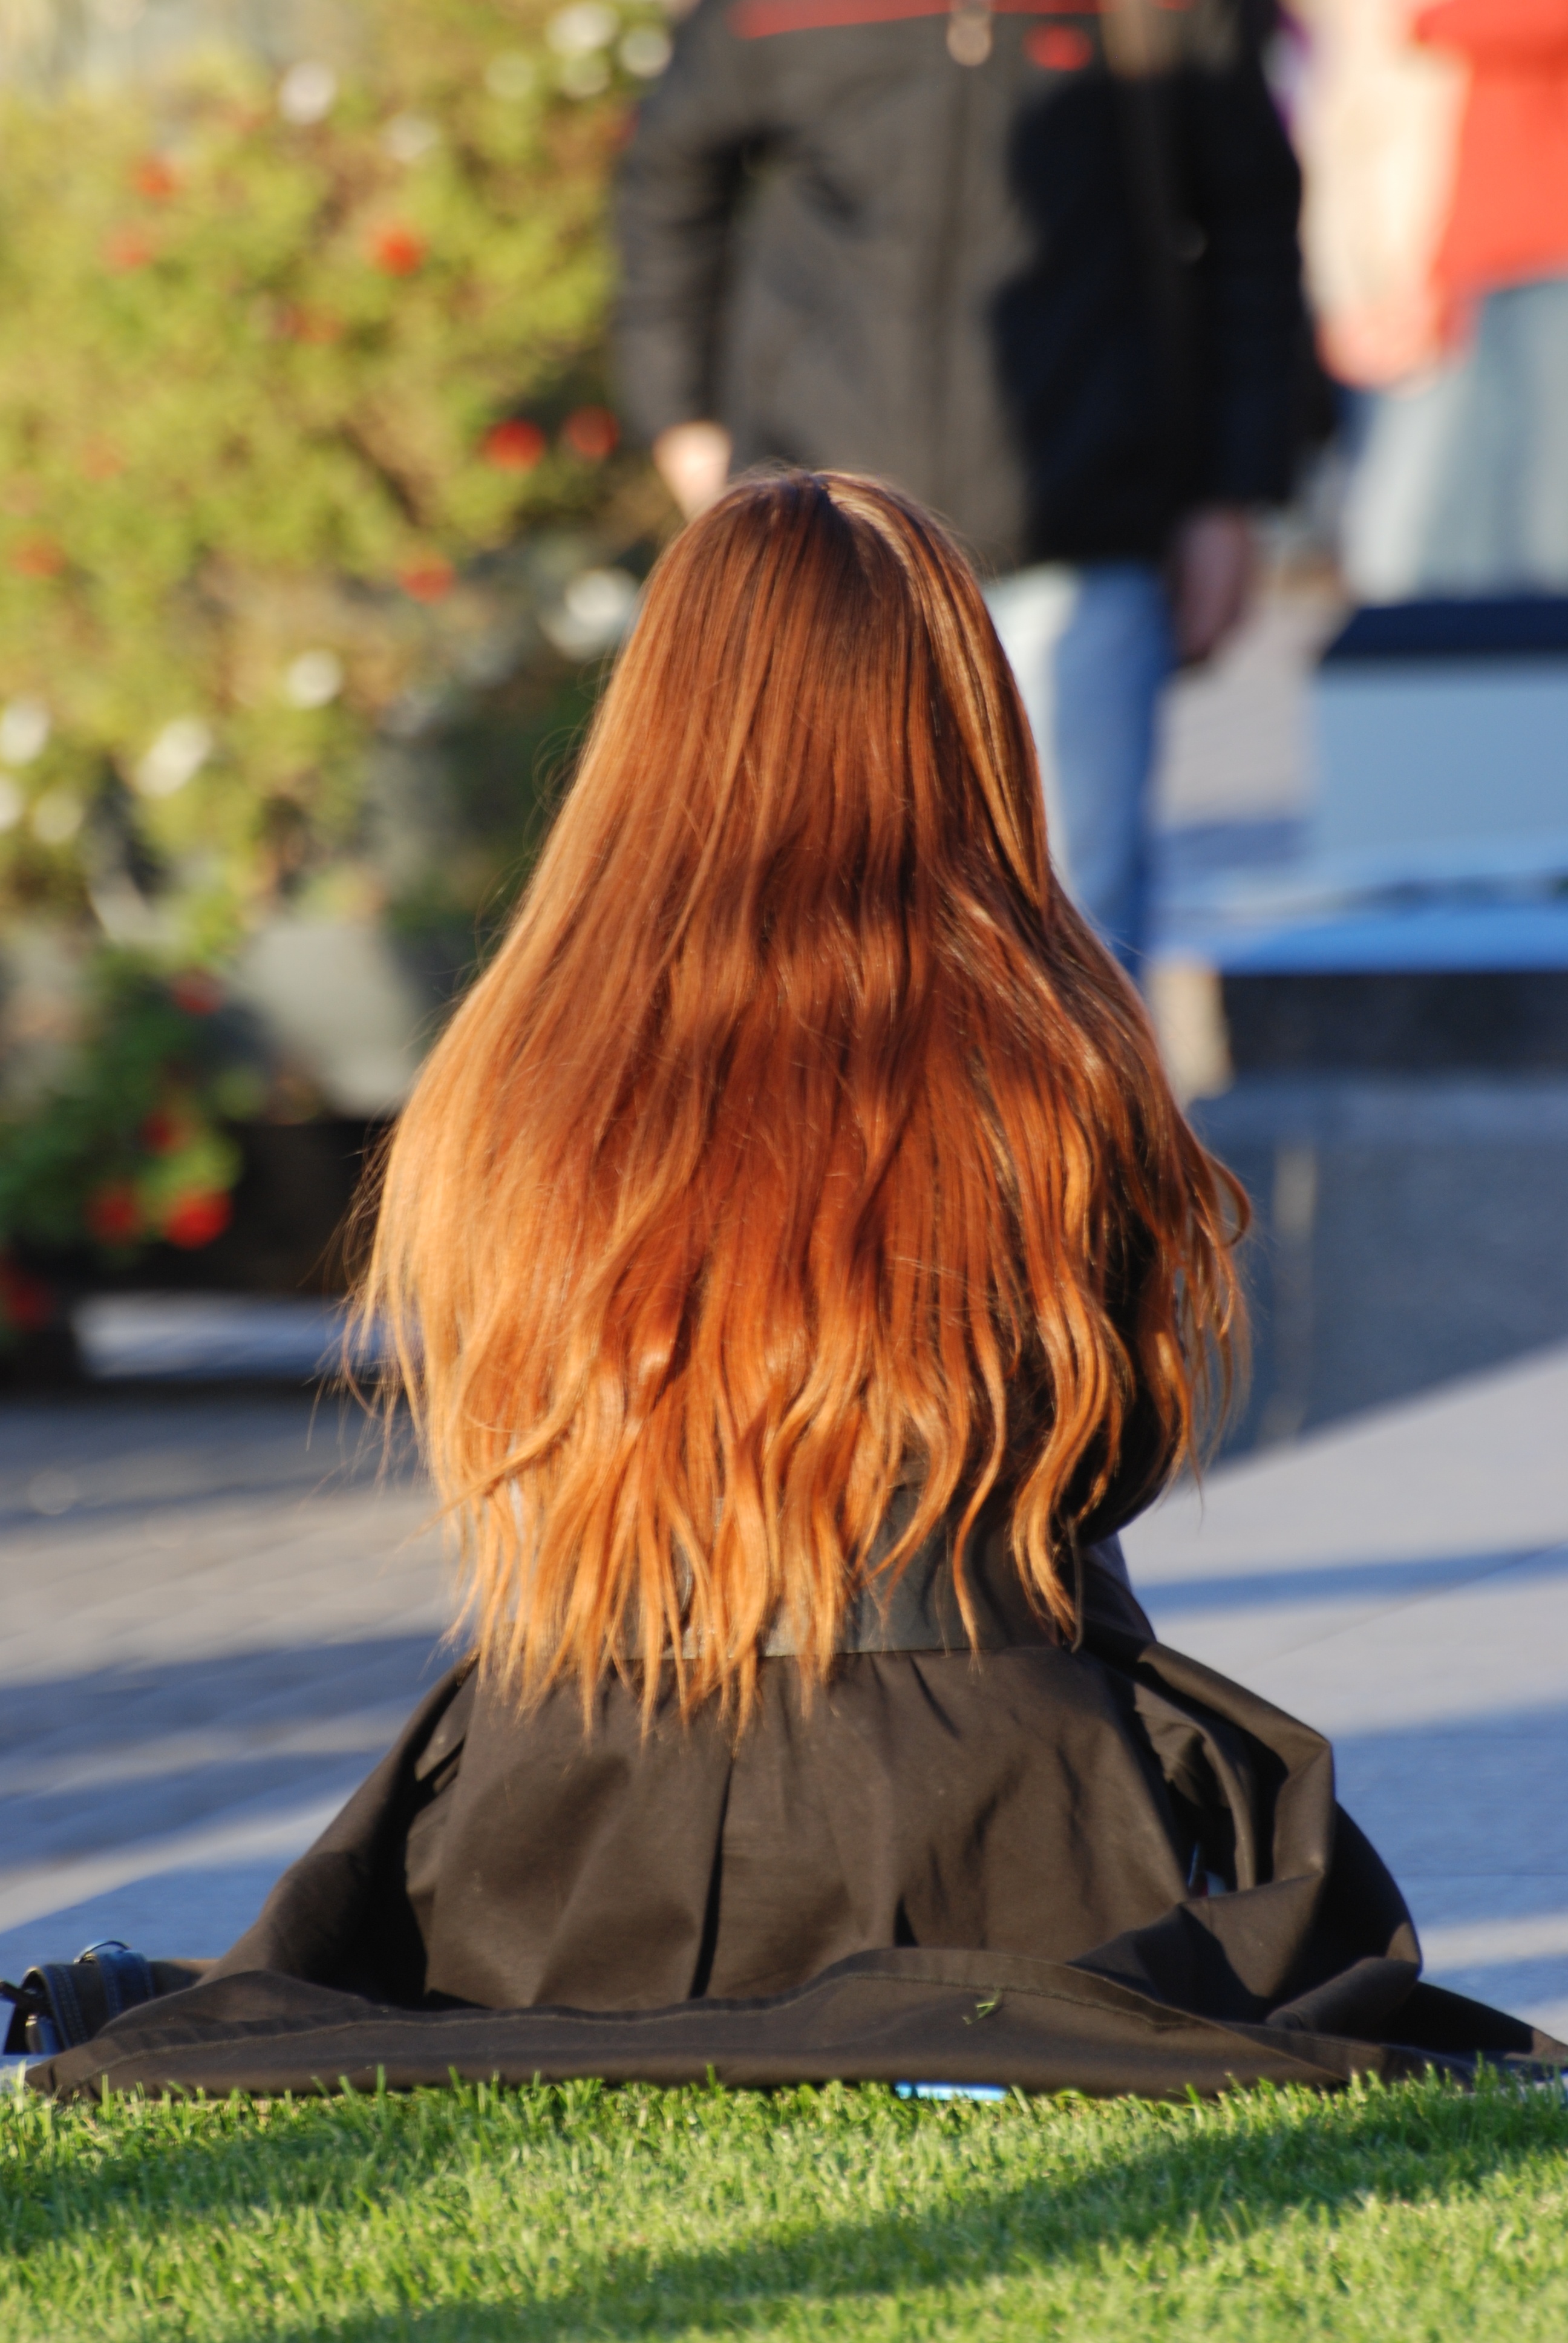
people, girl, woman, hair, street, city, dog, spring, fashion, nikon, lady, hairstyle, candid, girls, women, beauty, moscow, russia, d80, moskau, nikond80, moscou, dog like mammal, human positions